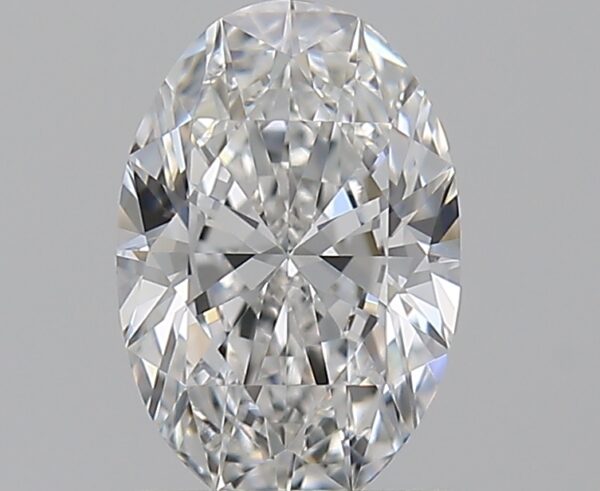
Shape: oval
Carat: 0.71
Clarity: VS2
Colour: E
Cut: EX
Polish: EX
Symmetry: EX
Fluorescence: M
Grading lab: GIA
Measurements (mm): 7.37 x 4.91 x 3.01